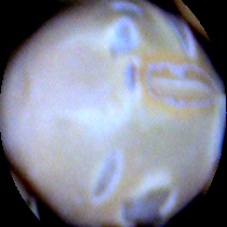
Label: Skin-damaged